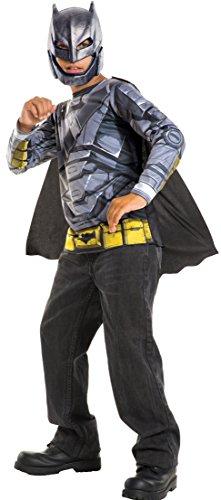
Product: Rubie's Costume Batman v Superman: Dawn of Justice Armored Batman Child Top, Small
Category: Toys & Games | Dress Up & Pretend Play | Costumes
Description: Look for additional Dawn of Justice costumes from Rubie's, including Aquaman, Superman, and Wonder Woman.
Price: $9.33
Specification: ProductDimensions:10x12x2inches|ItemWeight:4.3ounces|ShippingWeight:6.4ounces(Viewshippingratesandpolicies)|DomesticShipping:ItemcanbeshippedwithinU.S.|InternationalShipping:ThisitemcanbeshippedtoselectcountriesoutsideoftheU.S.LearnMore|ASIN:B01B8XHUDW|Itemmodelnumber:620563_S|Manufacturerrecommendedage:36months-4years